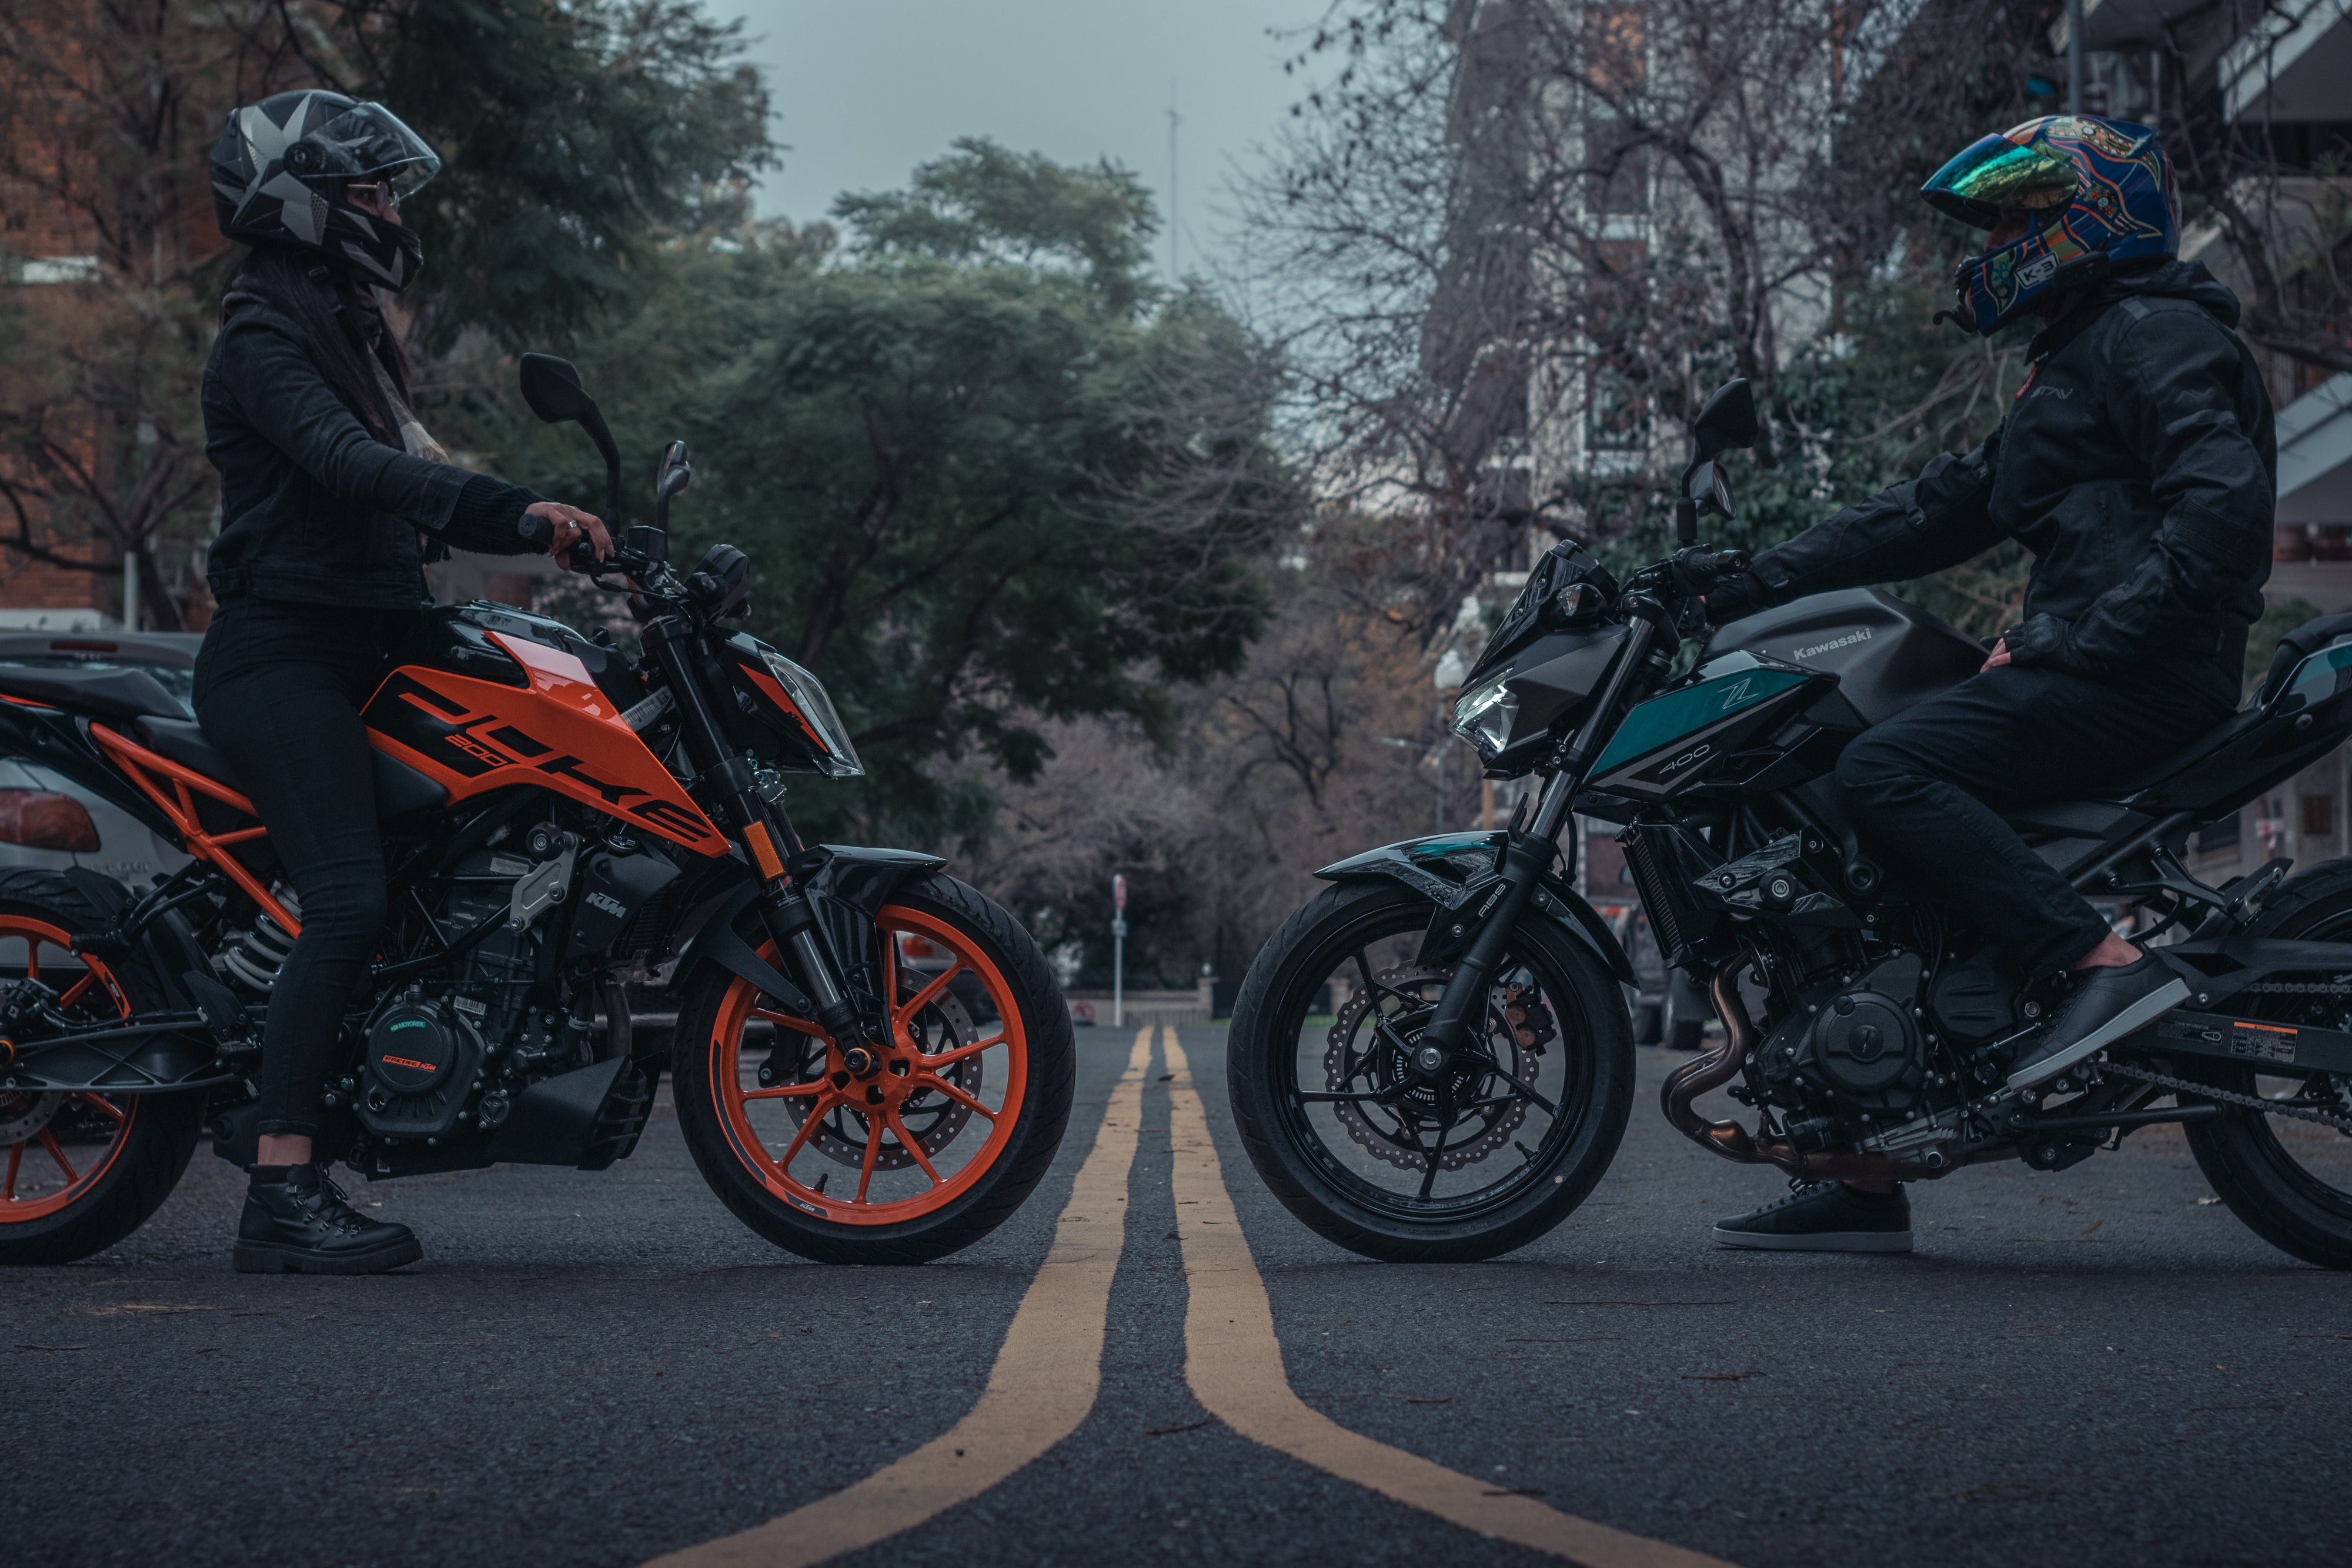
motorcycle, wheel, tire, motor vehicle, automotive lighting, automotive tire, vehicle, automotive design, tread, tree, plant, fuel tank, vehicle brake, rim, motorcycle accessories, automotive wheel system, fender, rolling, motorcycling, sky, spoke, shock absorber, auto part, asphalt, automotive exterior, motorcycle helmet, road, disc brake, headlamp, personal protective equipment, motorcycle fairing, windshield, synthetic rubber, metal, road surface, glass, automotive window part, motorcycle racing, street, night, brake